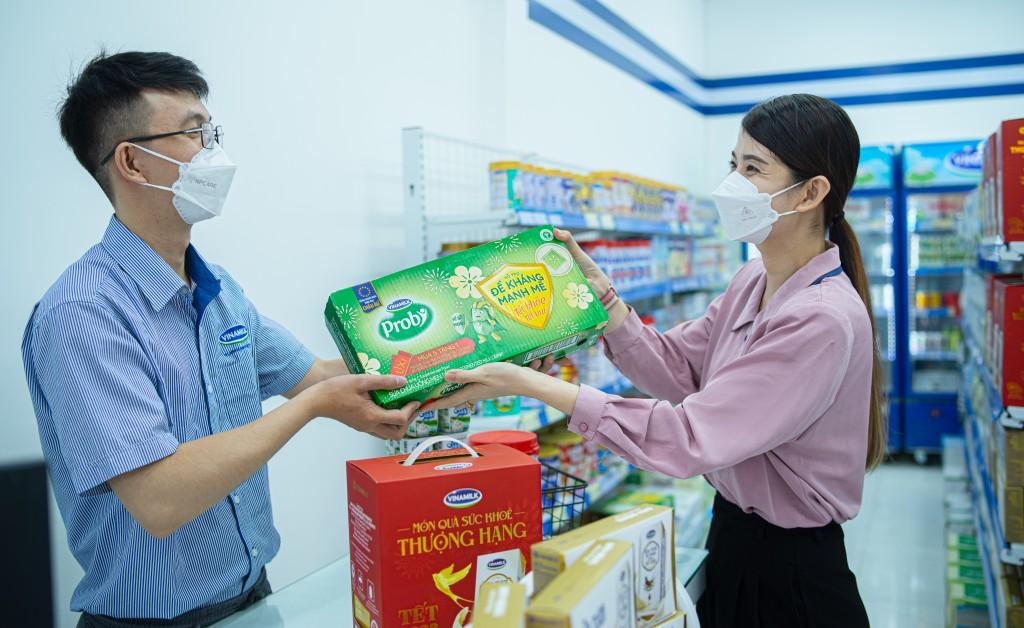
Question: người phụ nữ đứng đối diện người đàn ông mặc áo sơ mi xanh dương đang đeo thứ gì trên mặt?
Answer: cô ấy đeo khẩu trang